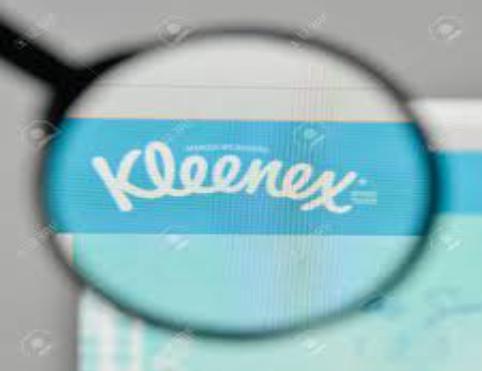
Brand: kleenex
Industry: Necessities